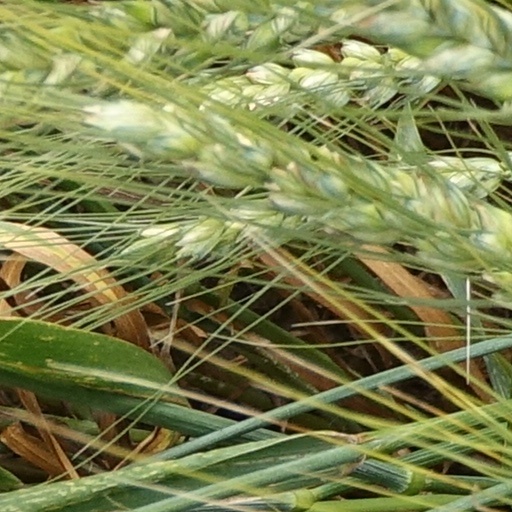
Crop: wheat